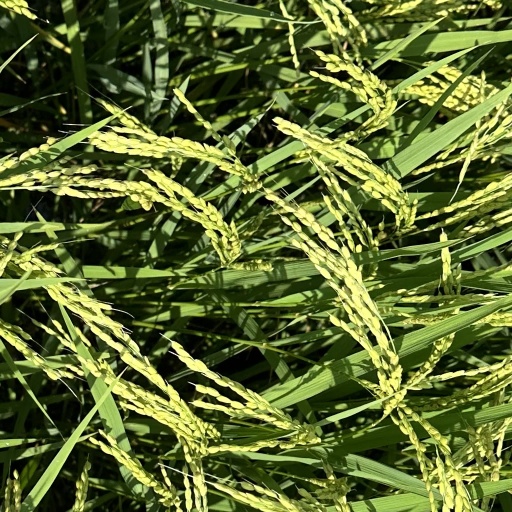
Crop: rice